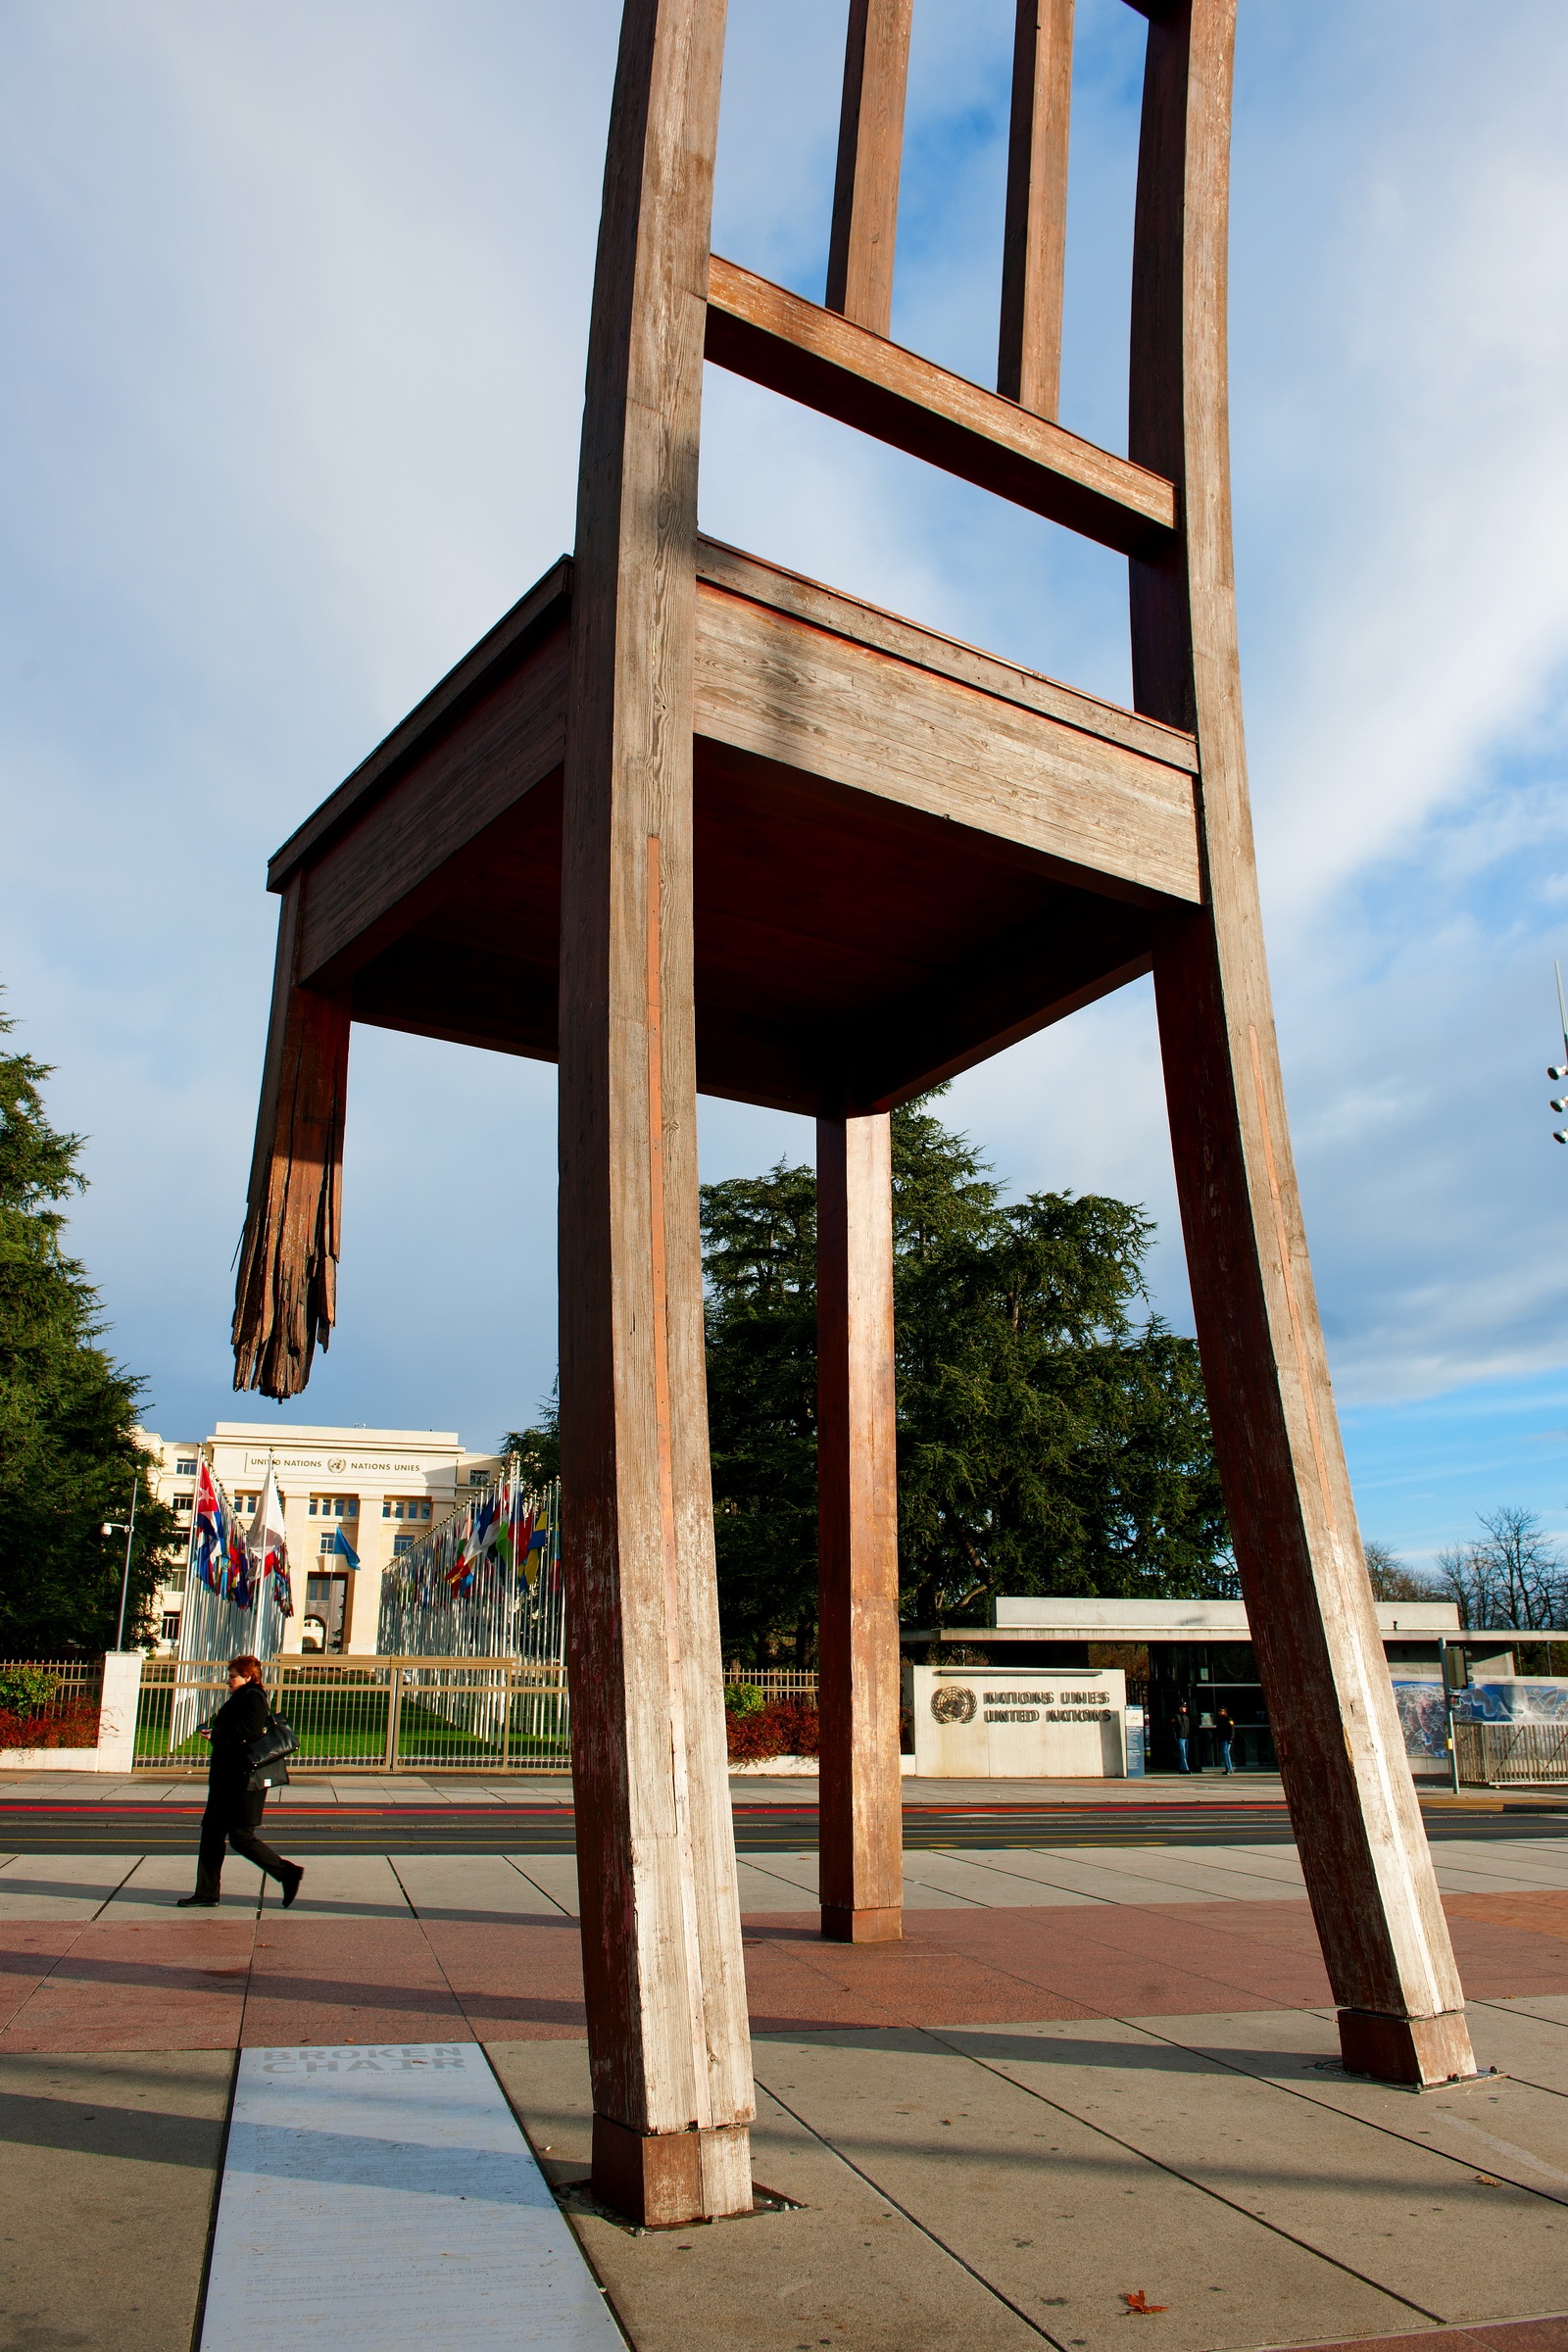
architecture, wood, bridge, walkway, monument, vacation, arch, tower, landmark, switzerland, shape, lausanne, urban area, the big chair